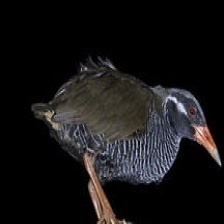
Species: OKINAWA RAIL
Scientific name: GALLIRALLUS OKINAWAE
ImageNet parent category: european_gallinule